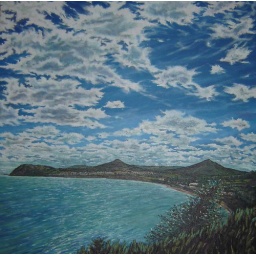
this is my favourait view just down the road from our home here in Dublin Ireland.